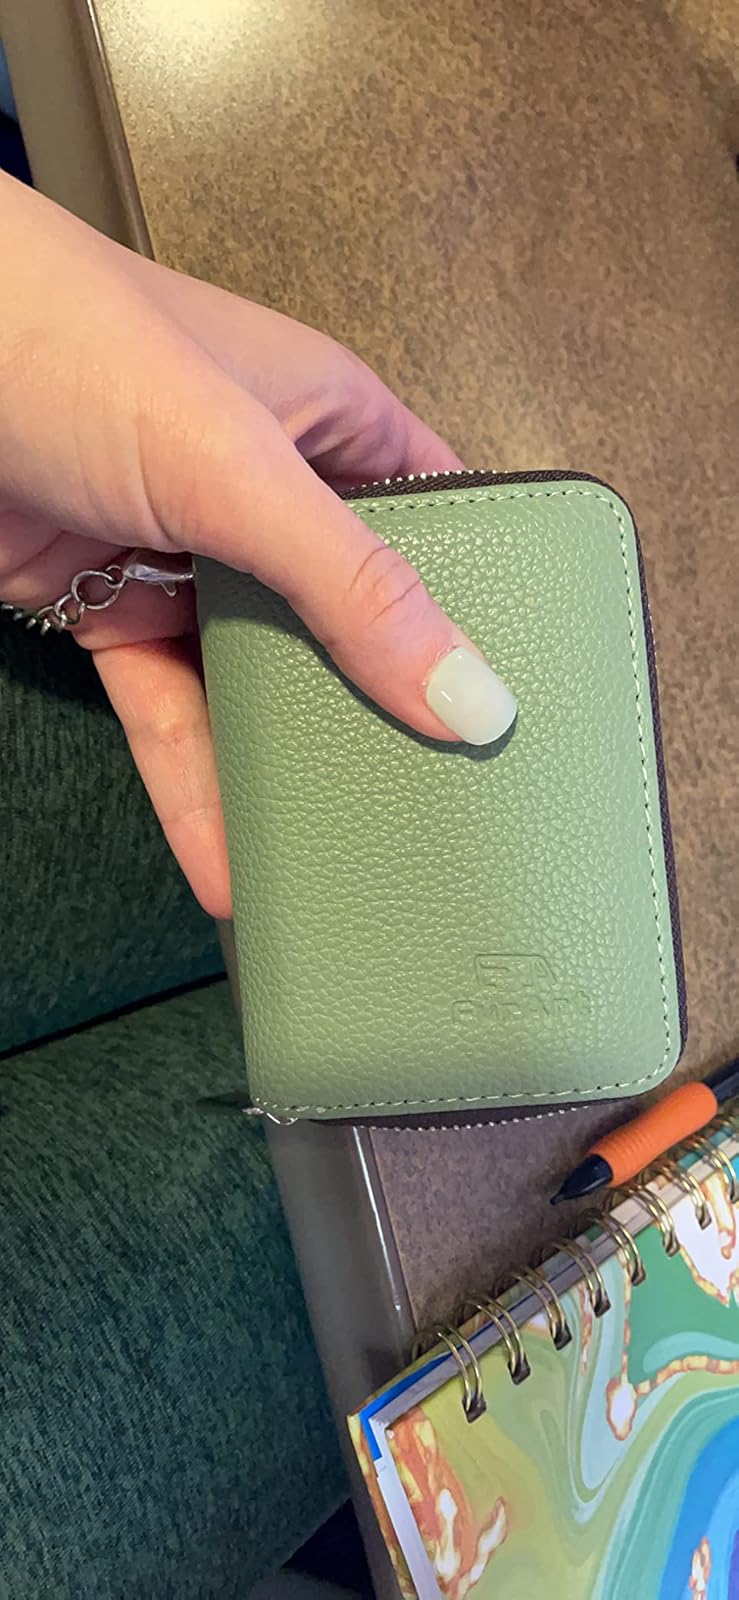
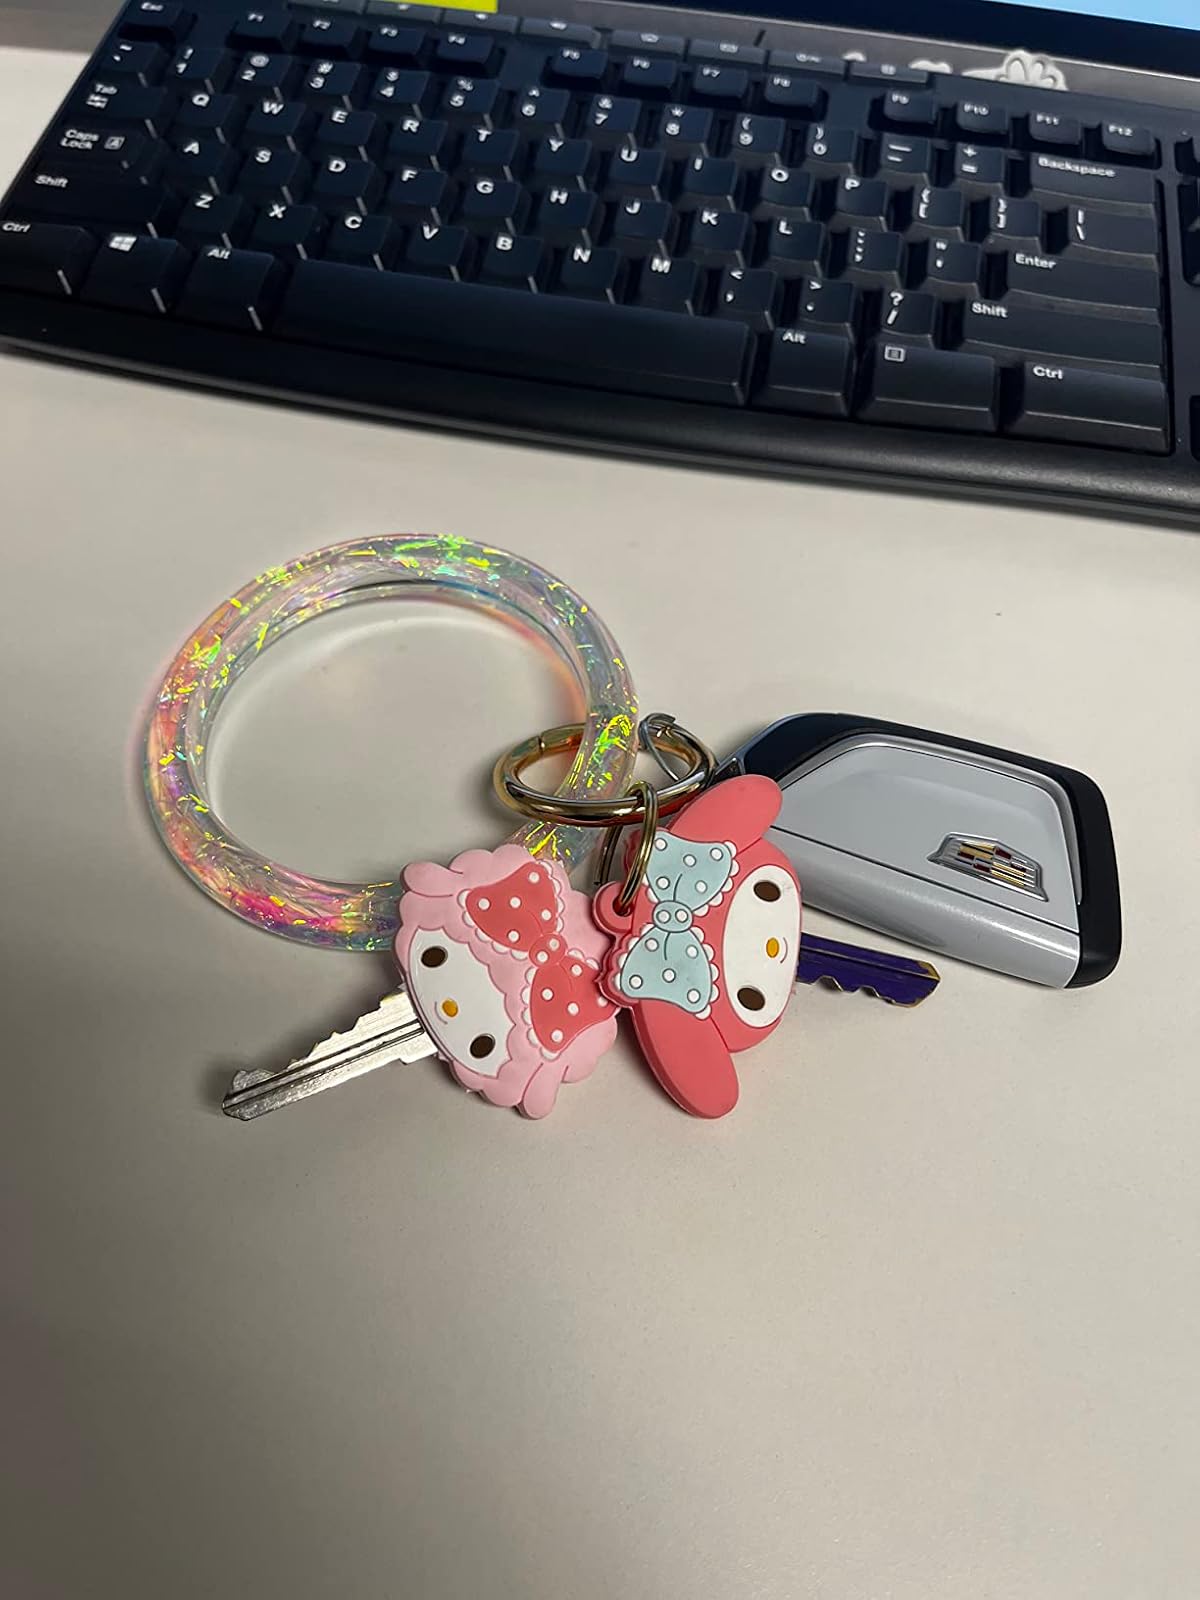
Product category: accessories_keychain
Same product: no